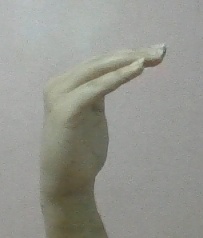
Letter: haa